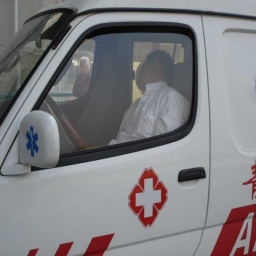
Label: ambulance